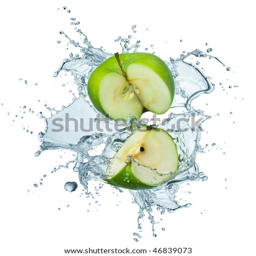
green apple under water with a trail of transparent bubbles .